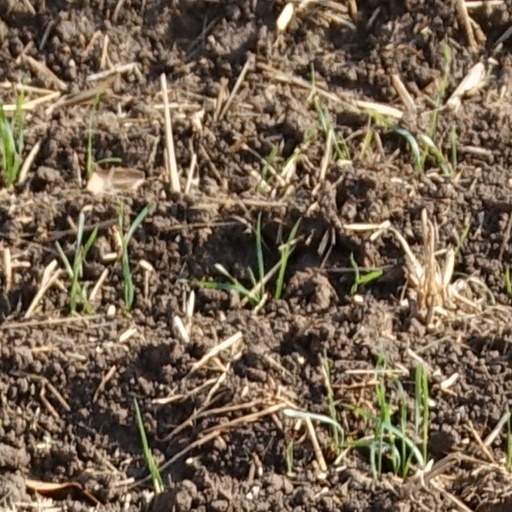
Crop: wheat